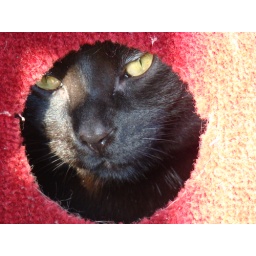
He was sitting in the cat house peaking out.